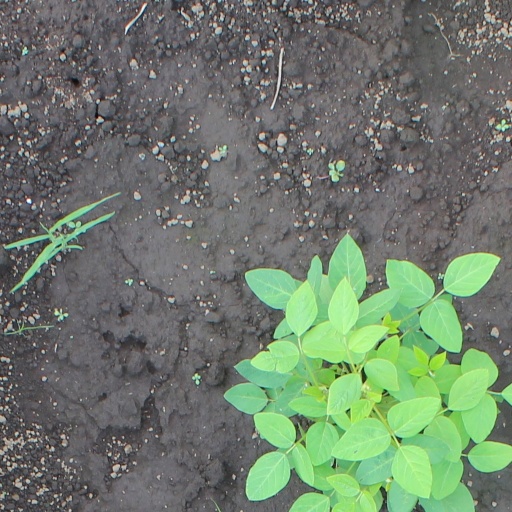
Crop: soybean